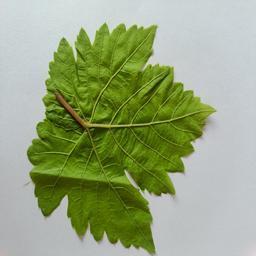
Label: Healthy Leaves